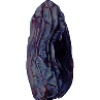
Label: Dates 1